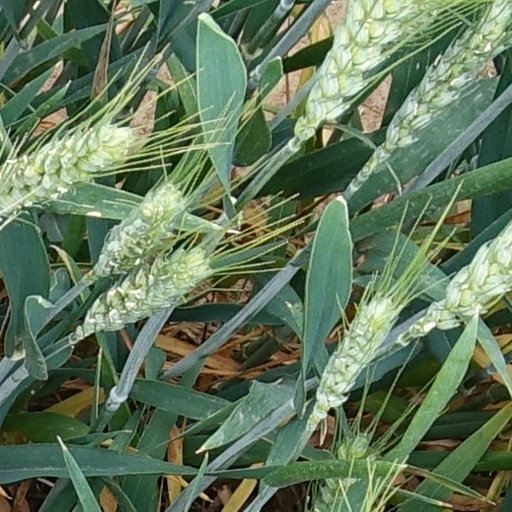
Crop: wheat